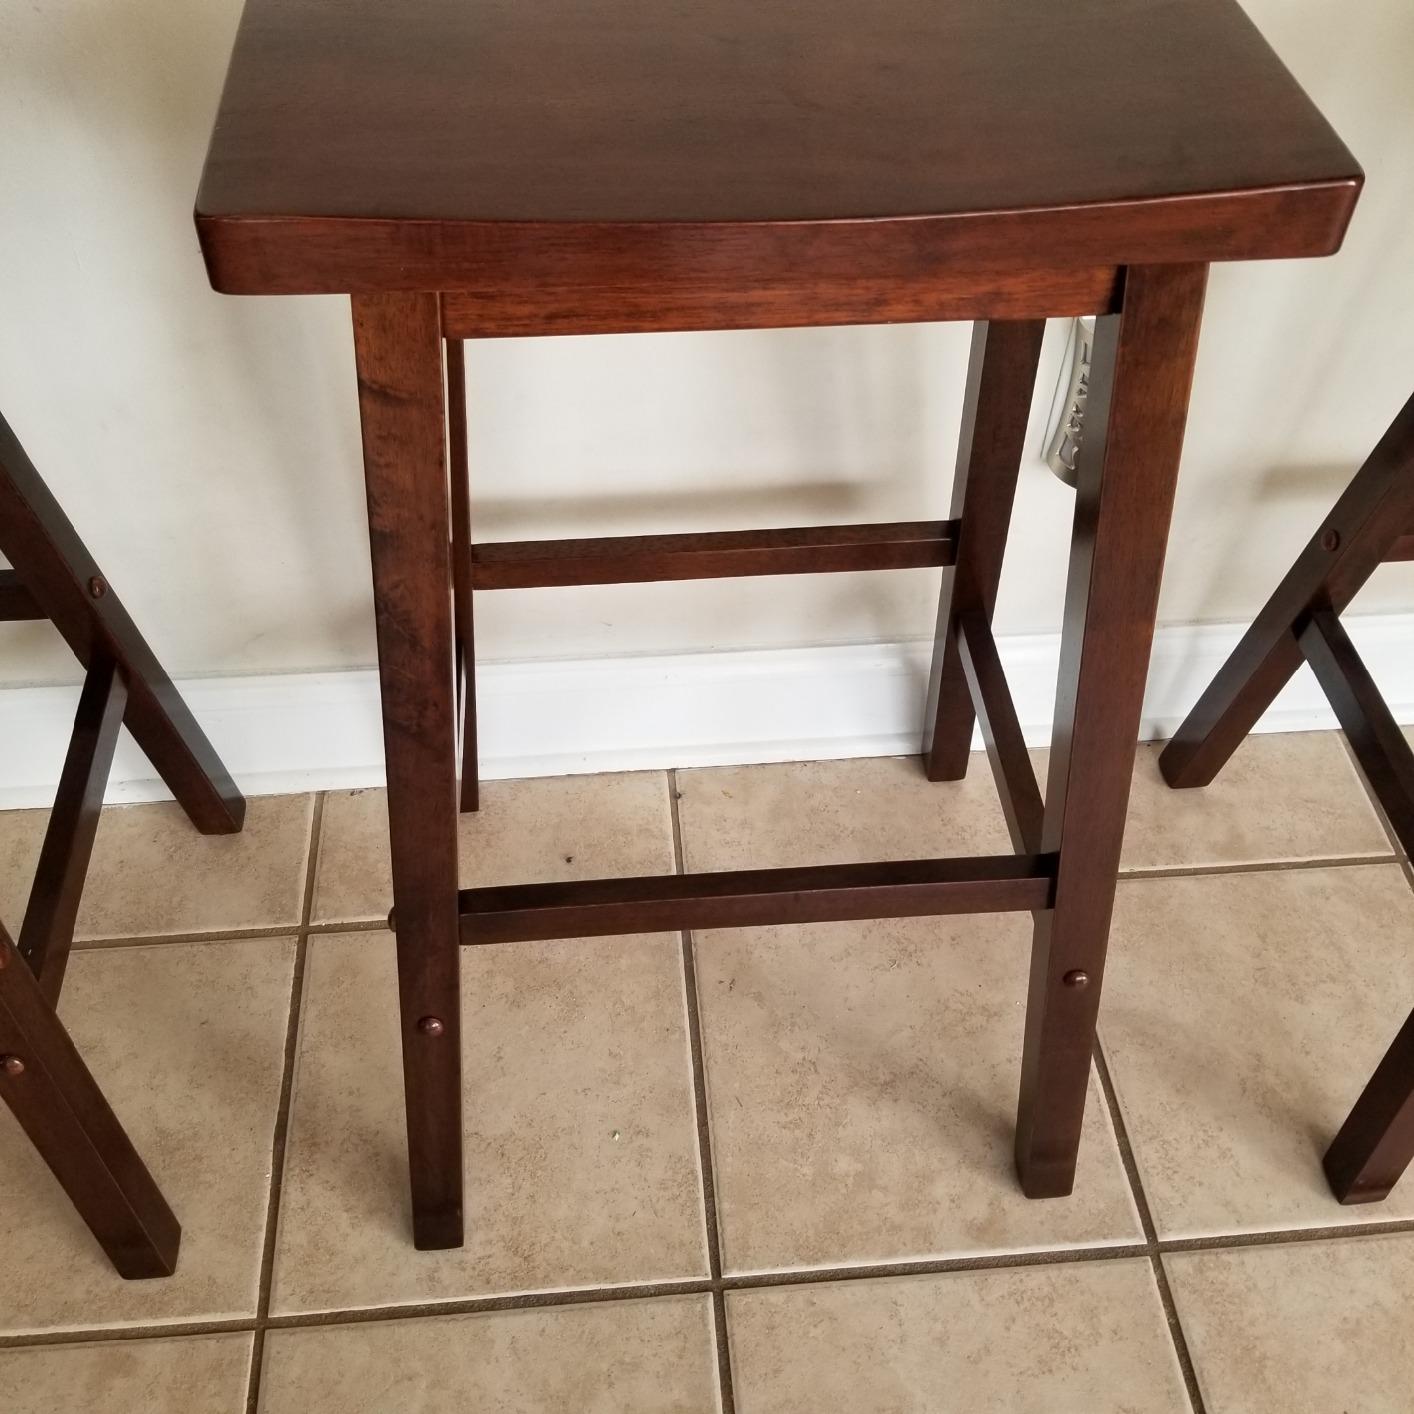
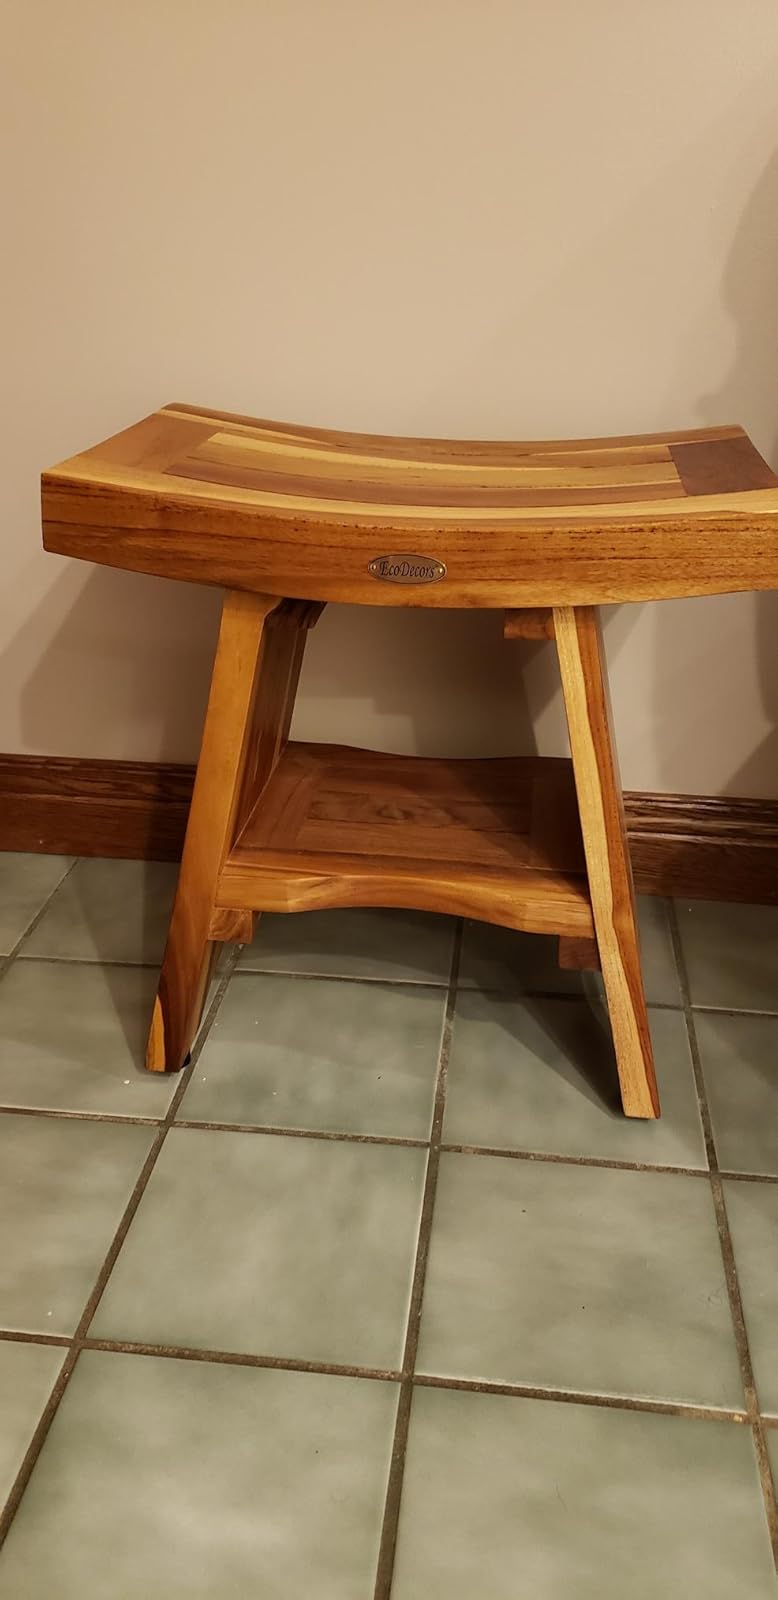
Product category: stool
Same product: no